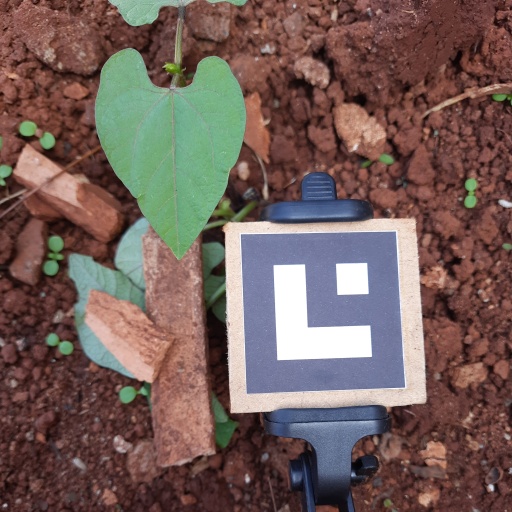
Observations: flat surface, no eating holes, under cloudy sky